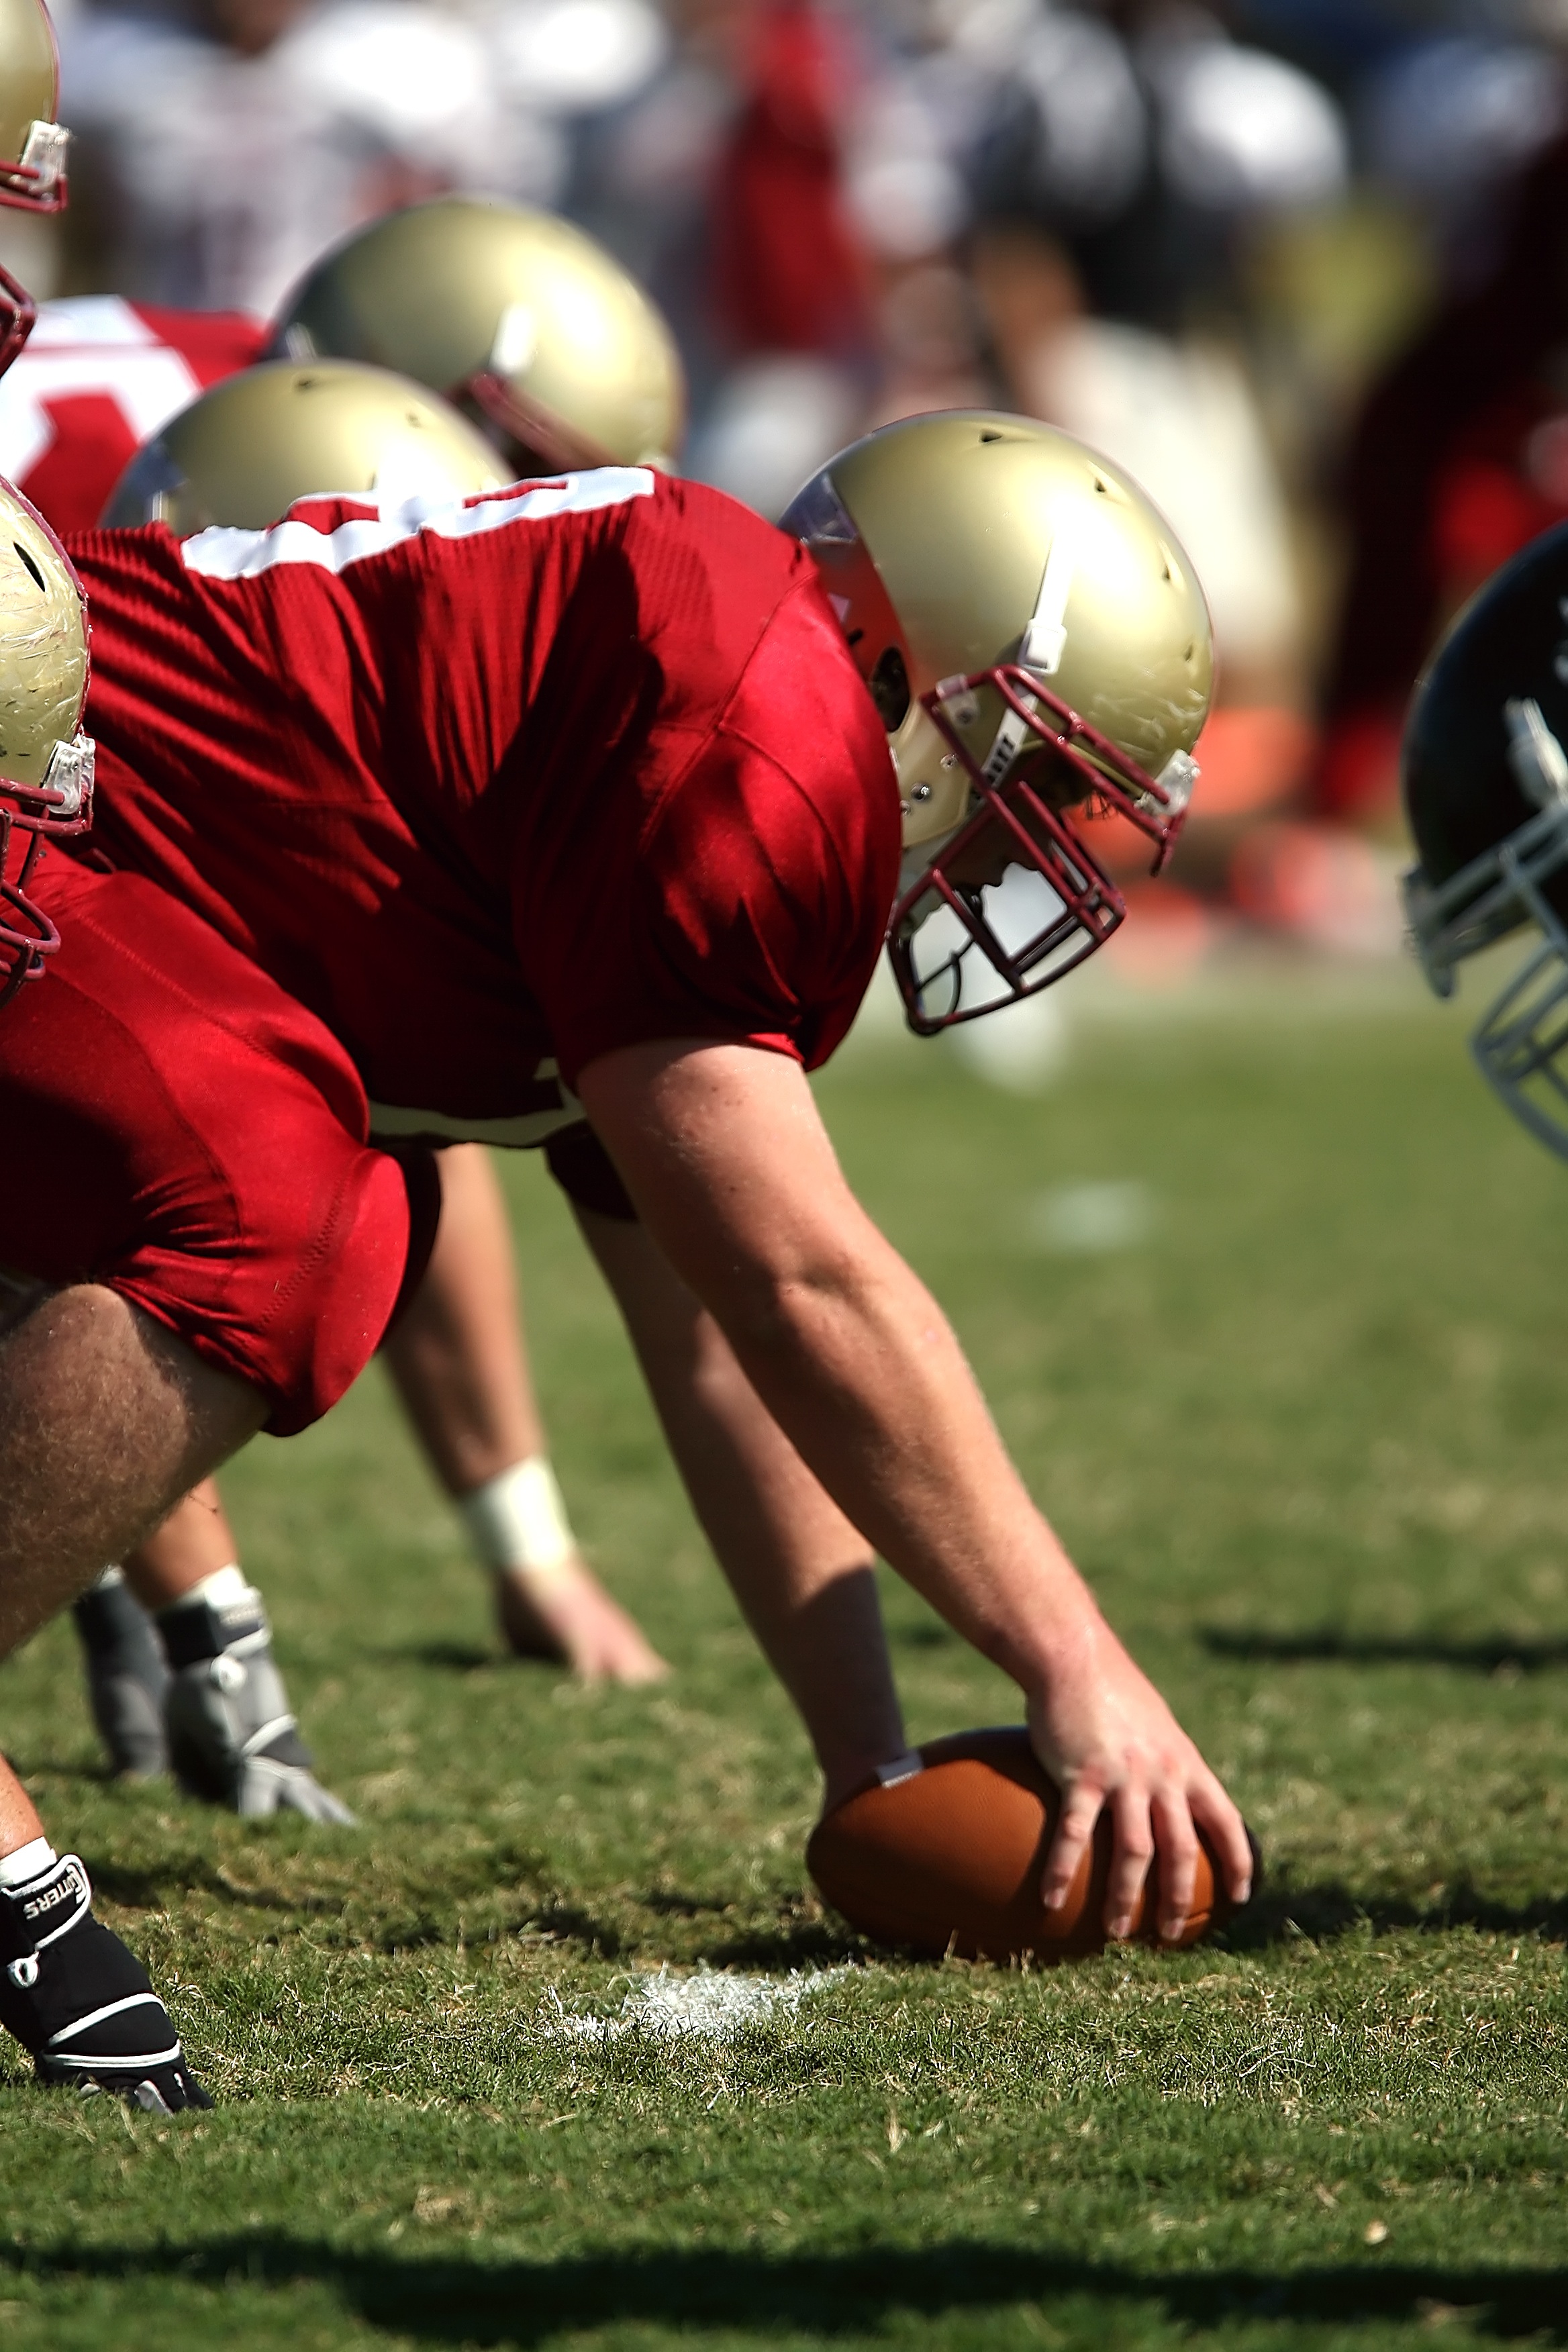
grass, sport, game, male, athletic, soccer, football, player, competition, american football, sports, helmet, ball, center, texas, snapper, college, athlete, texan, tackle, football player, ball game, team sport, american football field, football helmet, gridiron football, rugby football